Santiago de Peñalba

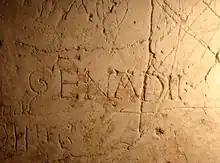
Graffiti referring to San Genadio

The Cross of Peñalba is a votive cross given in the 10th century by the Leonese king Ramiro II of León to San Genadio in gratitude for the help received from the Apostle Santiago in the battle of Simancas (year 939) against Abderramán III. It is currently one of the main identity symbols of El Bierzo and is exhibited in the León Museum.